Branko Cvetković

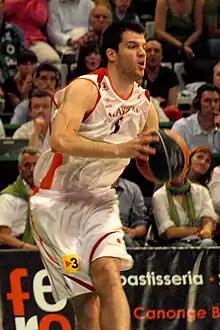
Cvetković with CB Girona in 2008

Branko Cvetković (born 5 March 1984) is a retired Serbian professional basketball player. He also represented the Serbian national team internationally. He is 2.00 m (6 ft 6 ¾ in) tall and plays at the shooting guard and small forward positions.